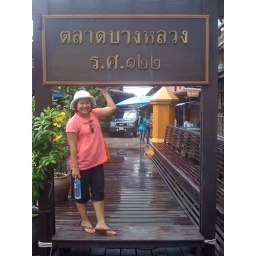
Aom by a sign for Bang Luang market